Federico Luppi

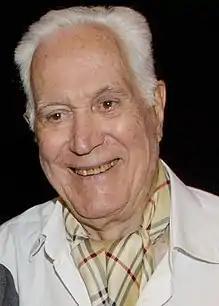
Federico Luppi in 2014

Federico Luppi (February 23, 1936 – October 20, 2017) was an Argentine film, television, radio and theatre actor. He won numerous awards throughout his acting career.